Sergei Diaghilev

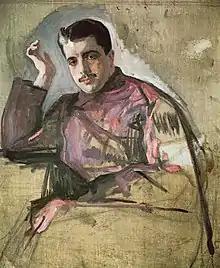
Sergei Diaghilev by Valentin Serov, 1904

Sergei Diaghilev was born in Selishchi to a noble officer . His mother died from childbed fever soon after his birth. In 1873, Pavel met and married Elena Panaeva, who loved Sergei and raised him as her own child. The in Perm was a local cultural centre, and the Diaghilevs hosted a musical evening every second Thursday, Modest Mussorgsky being one of the most frequent guests. Sergei Diaghilev composed his first romance at the age of 15. When he entered the Saint Petersburg Imperial University, he also had private music lessons with Nikolai Rimsky-Korsakov. Instead of the usual four, it took him six years to graduate. By his own admission, Diaghilev used his student years ‘to look around’ and find his true interests in life. Seven months after graduation he opened his first exhibition.